Whole Wheat Radio

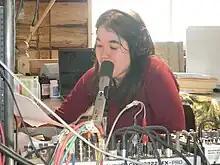
A volunteer reading on-air at Whole Wheat Radio

Whole Wheat Radio streamed 56 kbit/s mp3PRO audio using SHOUTcast, which could be accessed from any compatible streaming audio player compatible with the format. Clients without mp3PRO support fell back to an equivalent-quality 128 kbit/s MP3 stream.